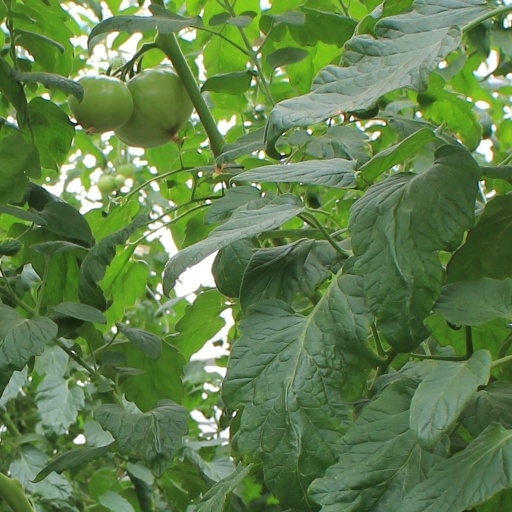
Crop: tomato